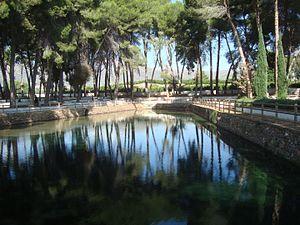
Quart de les Valls, en valencien et officiellement, est une commune d'Espagne de la province de Valence dans la Communauté valencienne. Elle est située dans la comarque du Camp de Morvedre et dans la zone à prédominance linguistique valencienne.